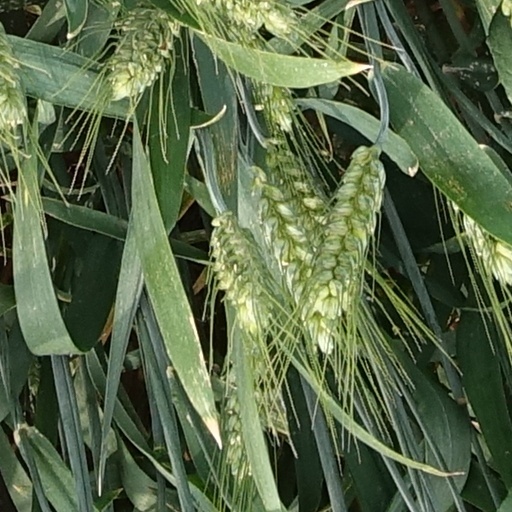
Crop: wheat